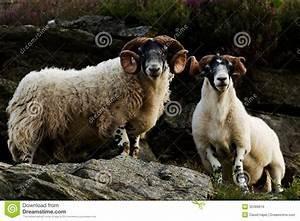
sheep